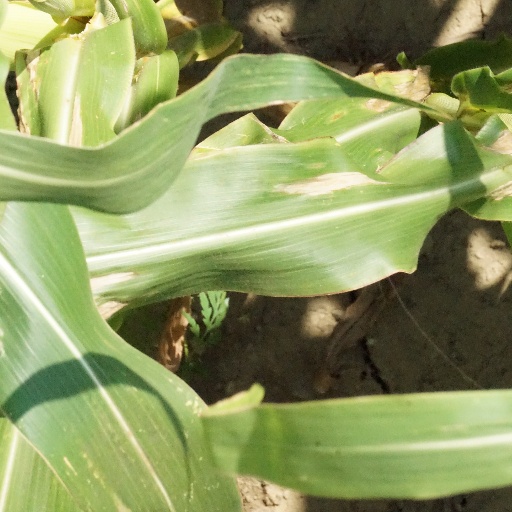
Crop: maize; corn